Coal-seam fire

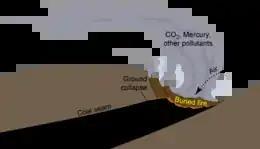
Coal-seam fire

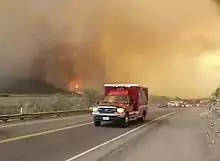
Residents evacuate West Glenwood, Glenwood Springs, Colorado, 2002

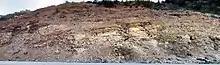
Clinker exposed by a cutting for a road through Willow Creek Canyon, Carbon County, Utah

Besides destruction of the affected areas, coal fires often emit toxic gases, including carbon monoxide and sulphur dioxide. China's coal fires, which consume an estimated 20 – 200 million tons of coal a year, emit 6 to 43 million tonnes of greenhouse gas each year.